474th Tactical Fighter Wing

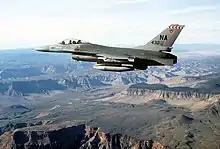
430 TFS F-16A Block 10C 80-0492 flying over the Grand Canyon in 1986

The Wing conducted routine Tactical Air Command training and deployments from Nellis with the F-16s, retaining the Block 10/15 models until September 1989, when the Wing was inactivated, the F-16As no longer being considered as front-line aircraft. Instead of re-equipping the wing, the F-16As were transferred to Air National Guard and Air Force Reserve squadrons, and the three squadrons resurfacing as General Dynamics-Grumman EF-111A Raven Electronic Warfare Squadrons with the 27th Operations Group (27th Tactical Fighter Wing) at Cannon Air Force Base, New Mexico.